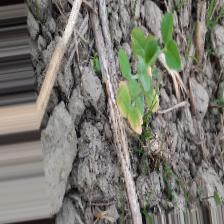
Label: Lentil Rust